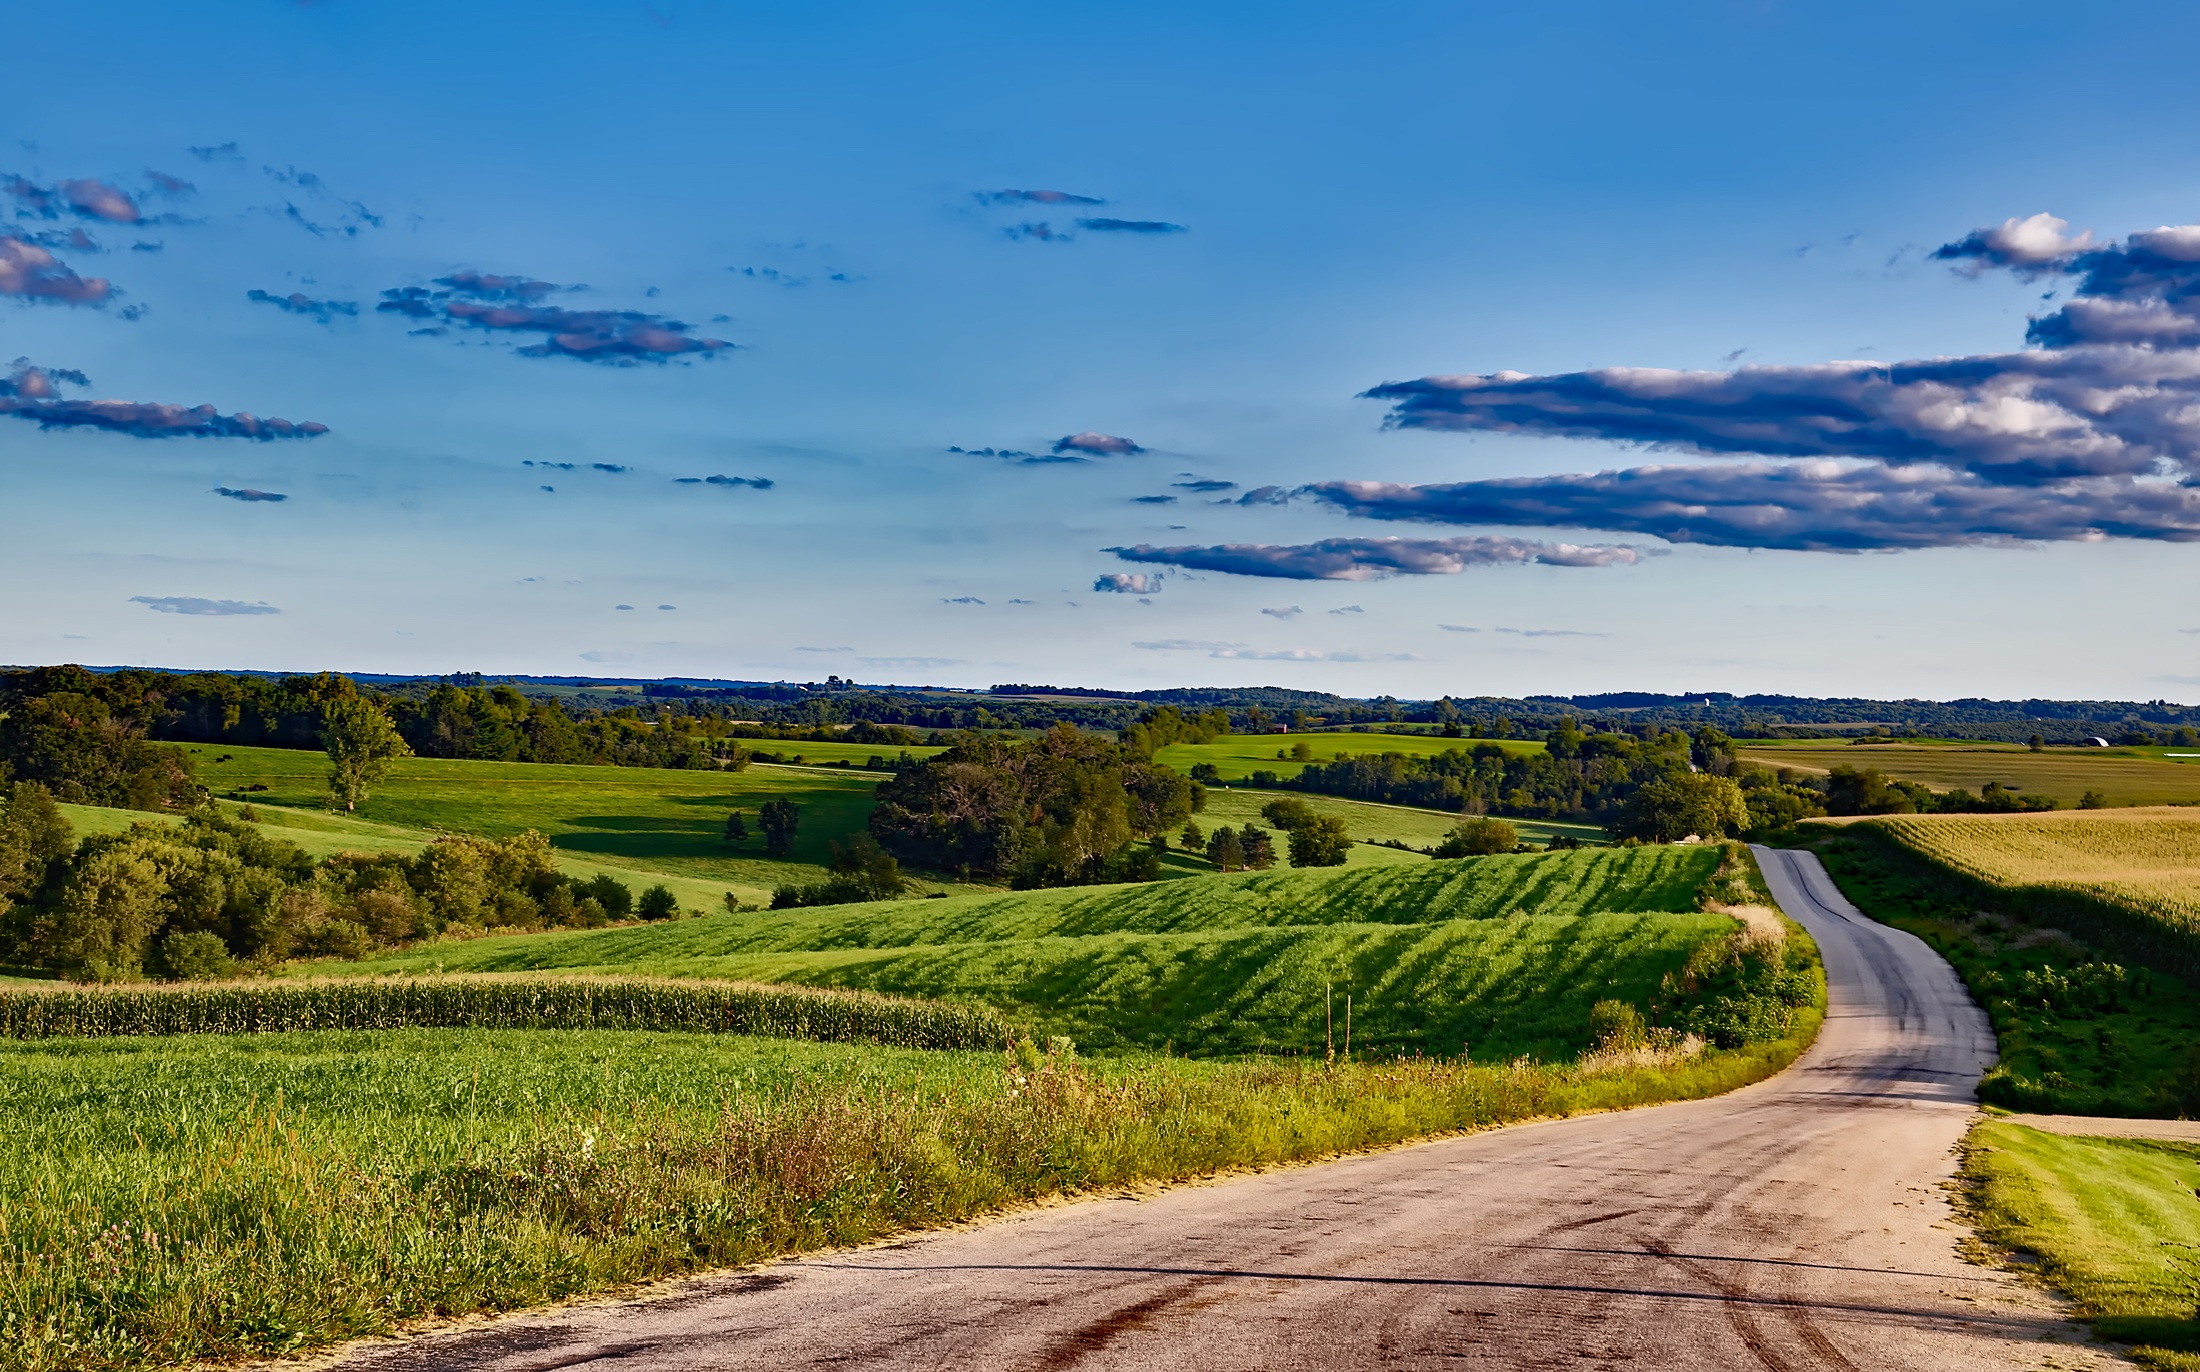
landscape, coast, tree, nature, forest, grass, horizon, mountain, cloud, sky, road, field, farm, meadow, prairie, hill, highway, country, summer, rural, crop, scenic, soil, agriculture, plain, trees, outdoors, woods, outside, hdr, clouds, grassland, badlands, plateau, wisconsin, rural area, paddy field, geographical feature